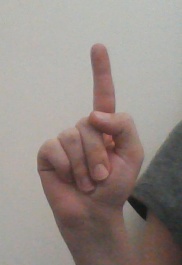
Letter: bb